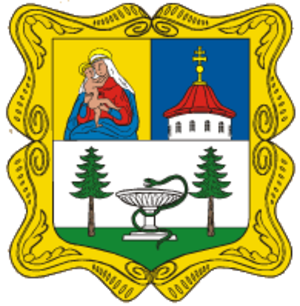
Mariánské Lázně
Mariánské Lázně er en by i den vestlige del af Tjekkiet, 55 km nordvest for Plzeň og tæt på grænsen til Tyskland i regionen Karlovy Vary. Befolkningen var i begyndelsen af 2008 på 13.915 indbyggere.